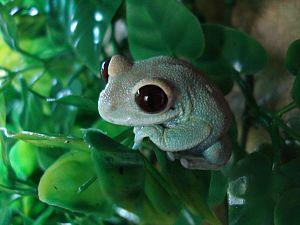
Leptopelis uluguruensis est une espèce d'amphibiens de la famille des Arthroleptidae.